Manama

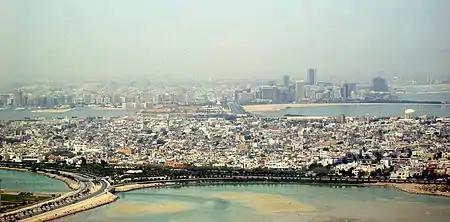
Muharraq

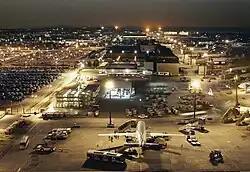
Bahrain International Airport

Manama is the focal point of the Bahraini economy. While petroleum has decreased in importance in recent years due to depleting reserves and growth in other industries, it is still the mainstay of the economy. Heavy industry (e.g. aluminium smelting, ship repair), banking and finance, and tourism are among the industries which have experienced recent growth. Several multinationals have facilities and offices in and around Manama. The primary industry in Manama itself is financial services, with over two hundred financial institutions and banks based in the CBD and the Diplomatic Area. Manama is a financial hub for the Persian Gulf region and a center of Islamic banking. There is also a large retail sector in the shopping malls around Seef, while the center of Manama is dominated by small workshops and traders.